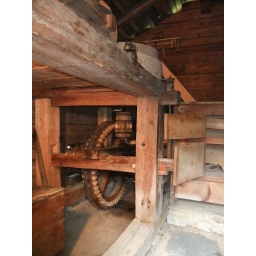
mechanism of under water driven sawing machine mill